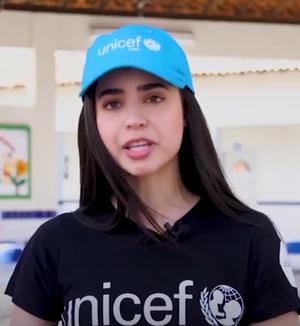
Sofía Carson, de son vrai nom Sofía Daccarett Char, est une actrice, chanteuse et auteur-compositrice-interprète américaine née le 10 avril 1993 à Fort Lauderdale en Floride.